Kashmir

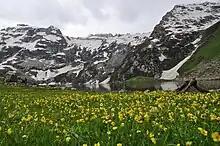
Alpine flowers at Gangabal Lake below Mount Harmukh in the northwestern Himalayan range

The Indus River system forms the drainage basin of the Kashmir region. The river enters the region in Ladakh at its southeastern corner from the Tibetan Plateau, and flows northwest to run a course through the entire Ladakh and Gilgit-Baltistan. Almost all the rivers originating in these region are part of the Indus river system. After reaching the end of the Great Himalayan range, the Indus turns a corner and flows southwest into the Punjab plains. The Jhelum and Chenab rivers also follow a course roughly parallel to this, and join the Indus river in southern Punjab plains in Pakistan.